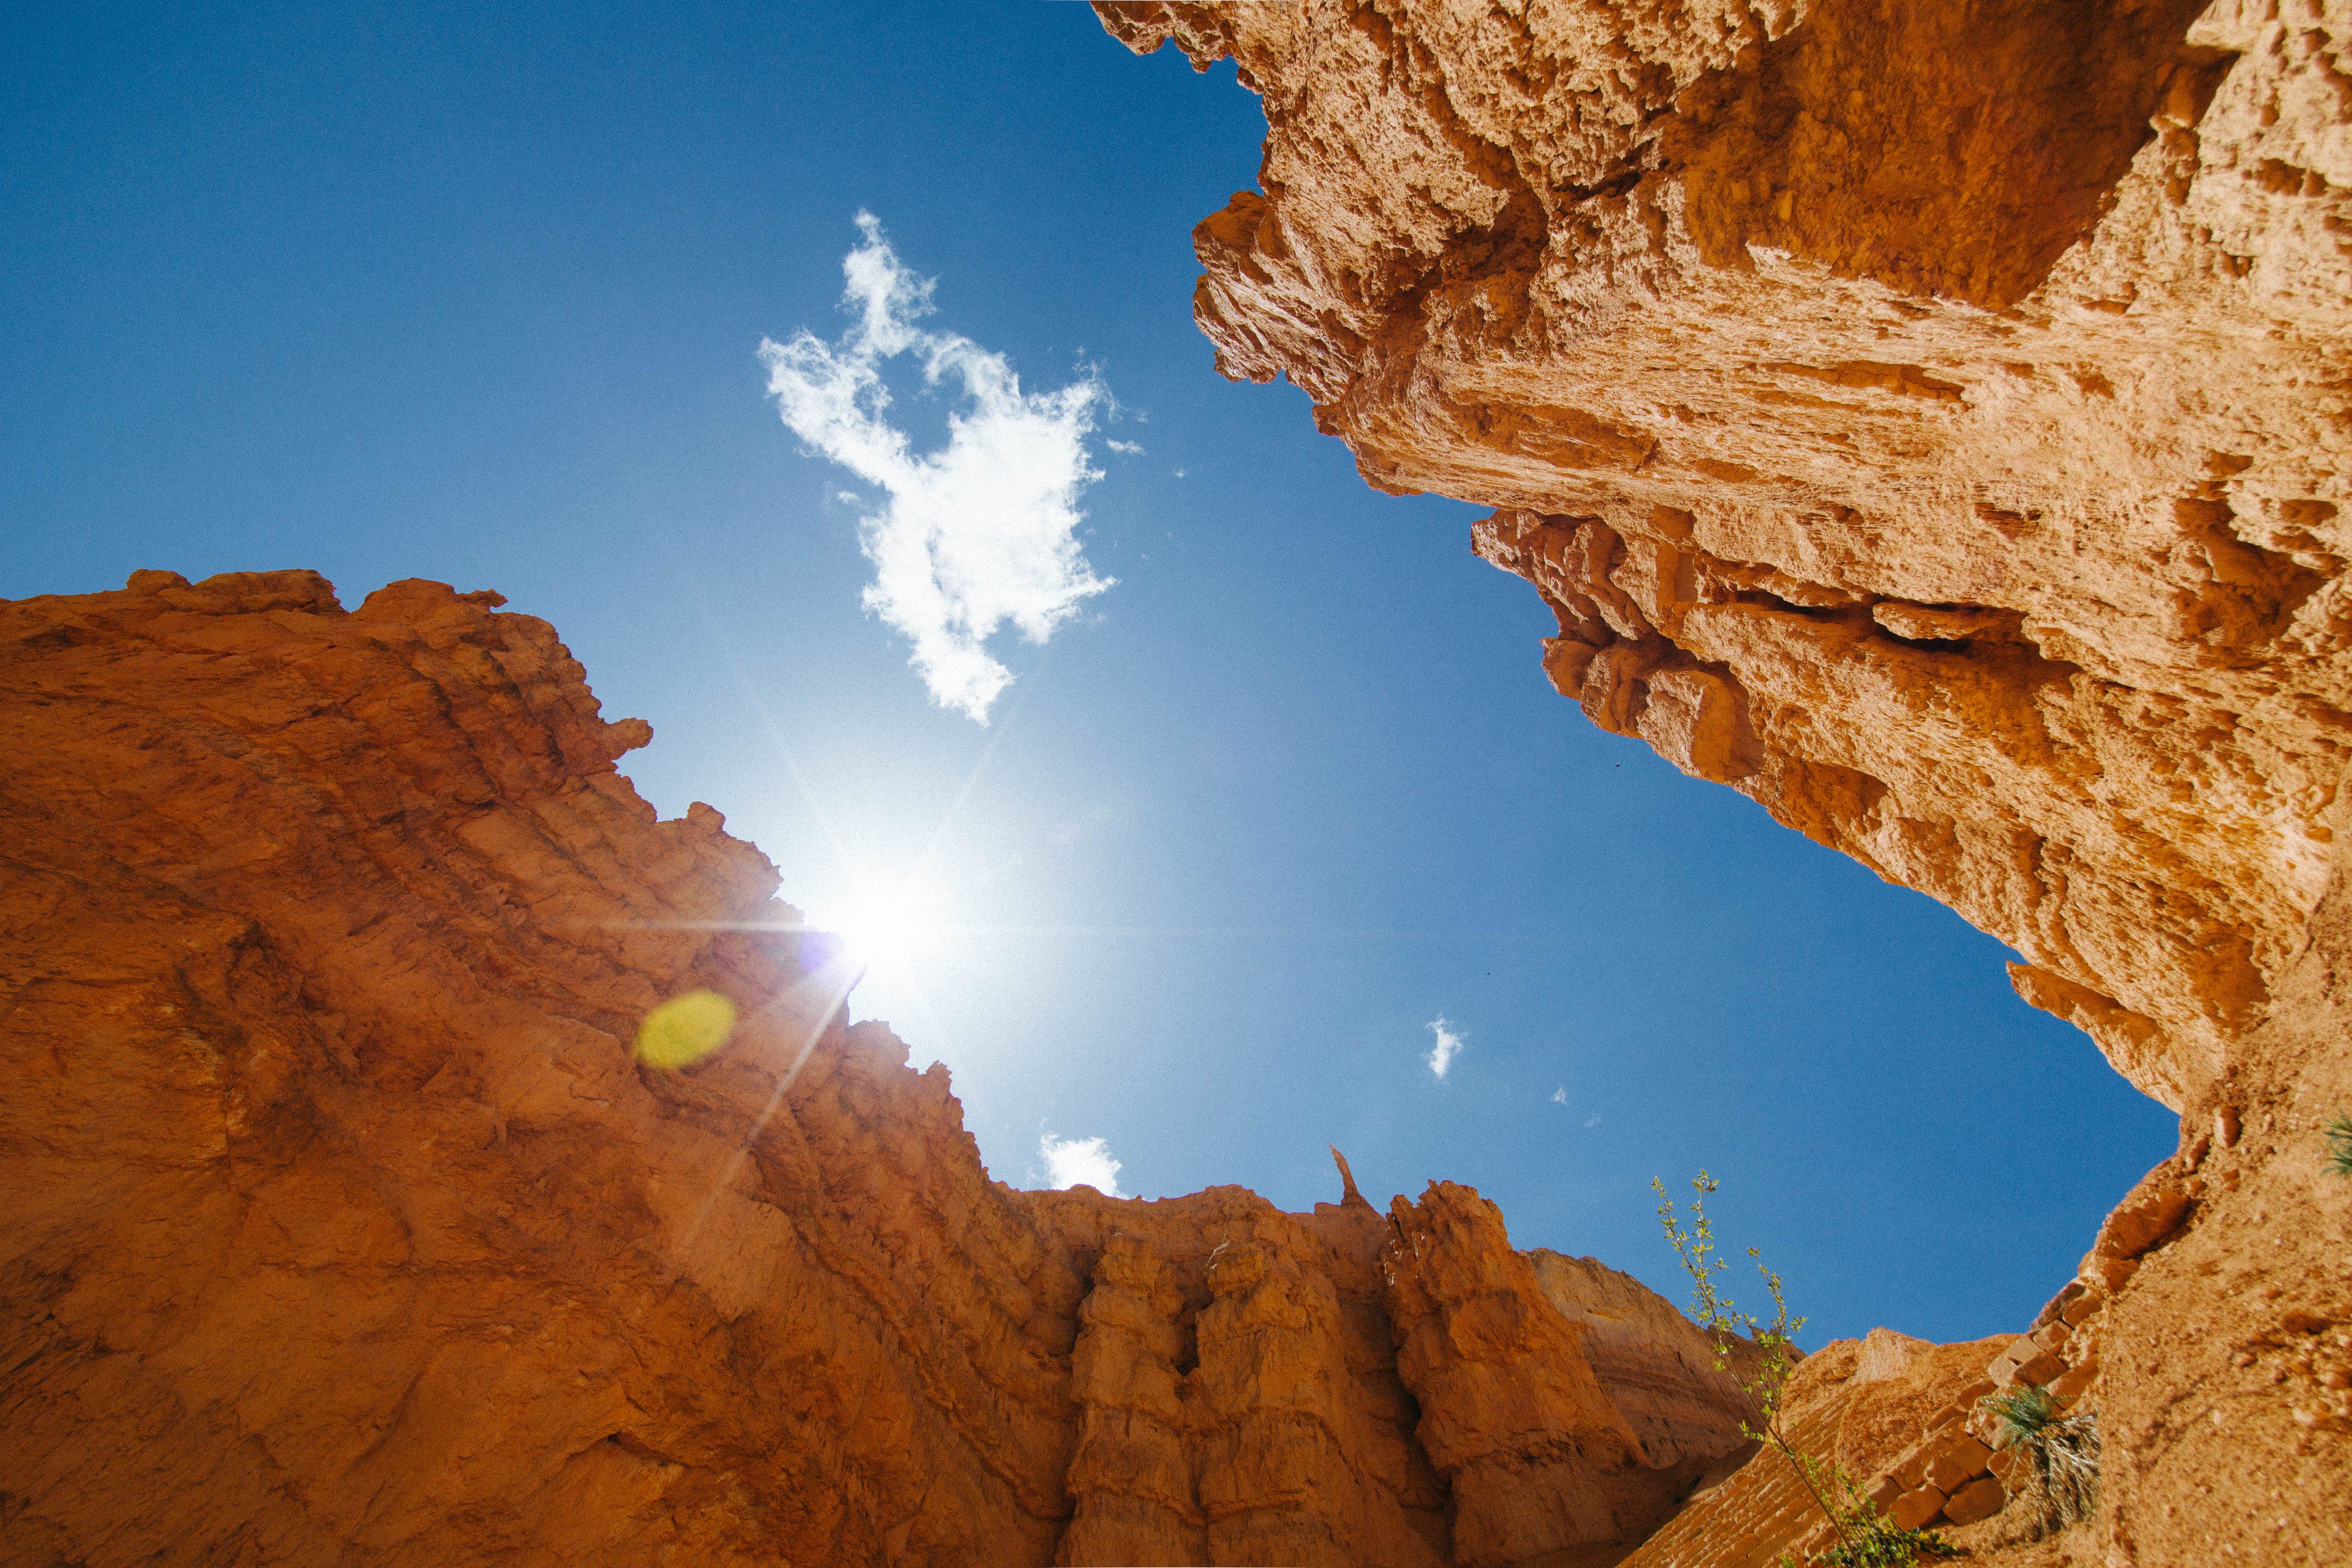
landscape, nature, rock, wilderness, mountain, sky, sunlight, adventure, valley, mountain range, formation, dry, cliff, arch, scenic, canyon, tourism, terrain, national park, erosion, outdoors, sunny, geology, mountains, badlands, hot, plateau, geologic, discovery, horizontal, day, scene, geological, destination, wadi, landform, geographical feature, mountainous landforms